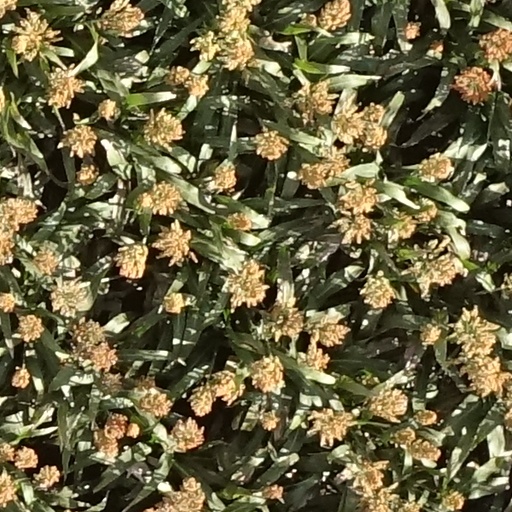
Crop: sorghum